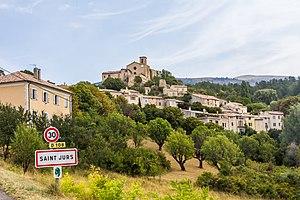
Saint-Jurs